Dana Kayonu

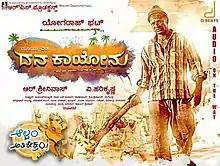
Theatrical release poster

Dana Kayonu is a 2016 Indian Kannada romantic comedy film directed and written by Yogaraj Bhat. The film stars Duniya Vijay and Priyamani. The film's music is scored by V. Harikrishna and the cinematography is by Sugnan. The film was released on 7 October 2016 clashing with Prakash Raj's directorial "Idolle Ramayana" which also featured Priyamani in the lead role.